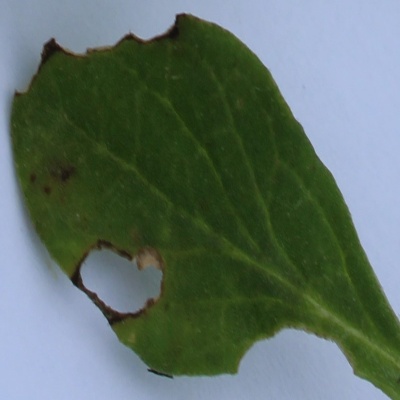
Crop: Tomato
Condition: septoria leaf spot